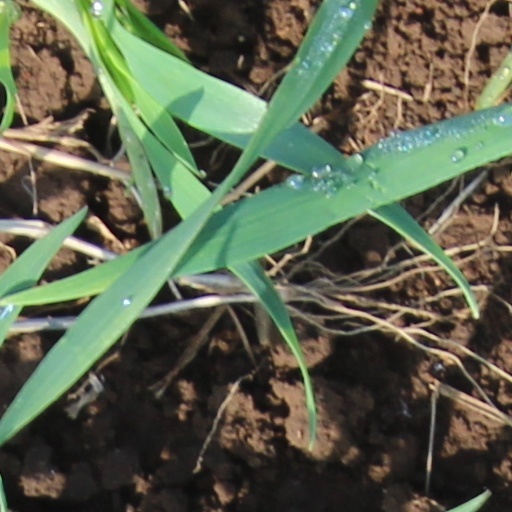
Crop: wheat